Gribovsky G-22

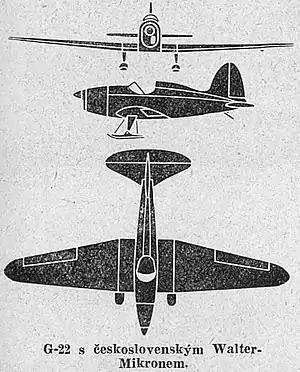
Gribovsky G-22 (1936)

The Gribovsky G-22 was a low powered, single seat sports cantilever monoplane, designed and built in the USSR in the mid-1930s. It set at least one class record and flew from 1936 to at least 1940, though only one was completed.